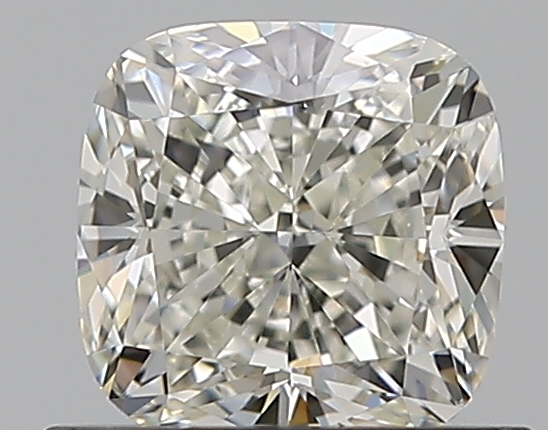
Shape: cushion
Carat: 0.81
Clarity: VVS1
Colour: J
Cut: EX
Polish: EX
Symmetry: VG
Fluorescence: N
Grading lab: GIA
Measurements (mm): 5.12 x 5.1 x 3.5